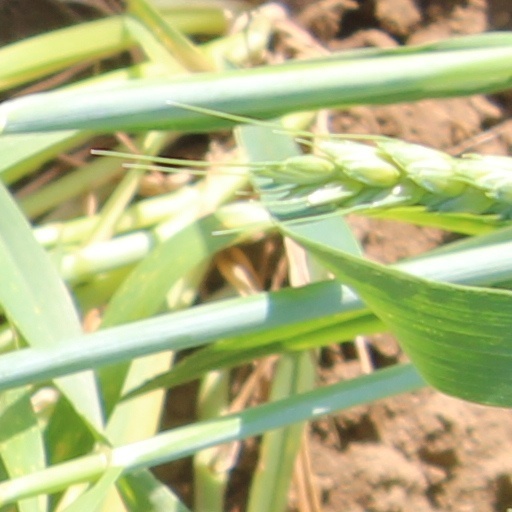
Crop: wheat